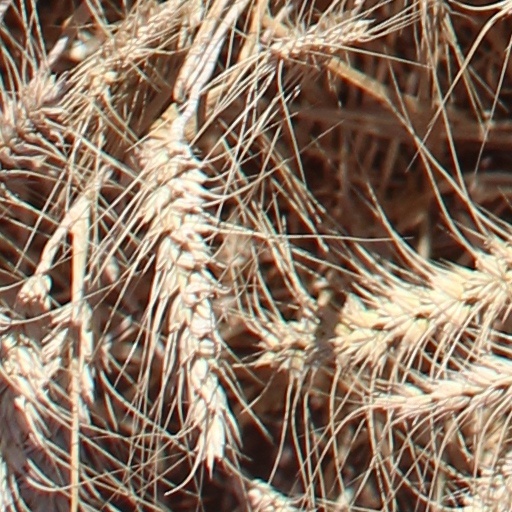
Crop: wheat